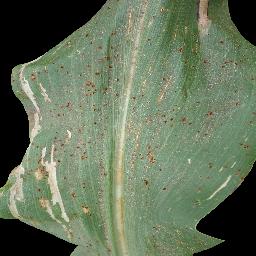
Label: Corn___Common_rust